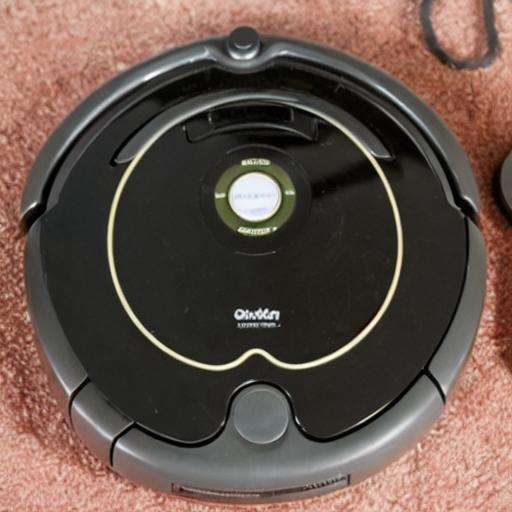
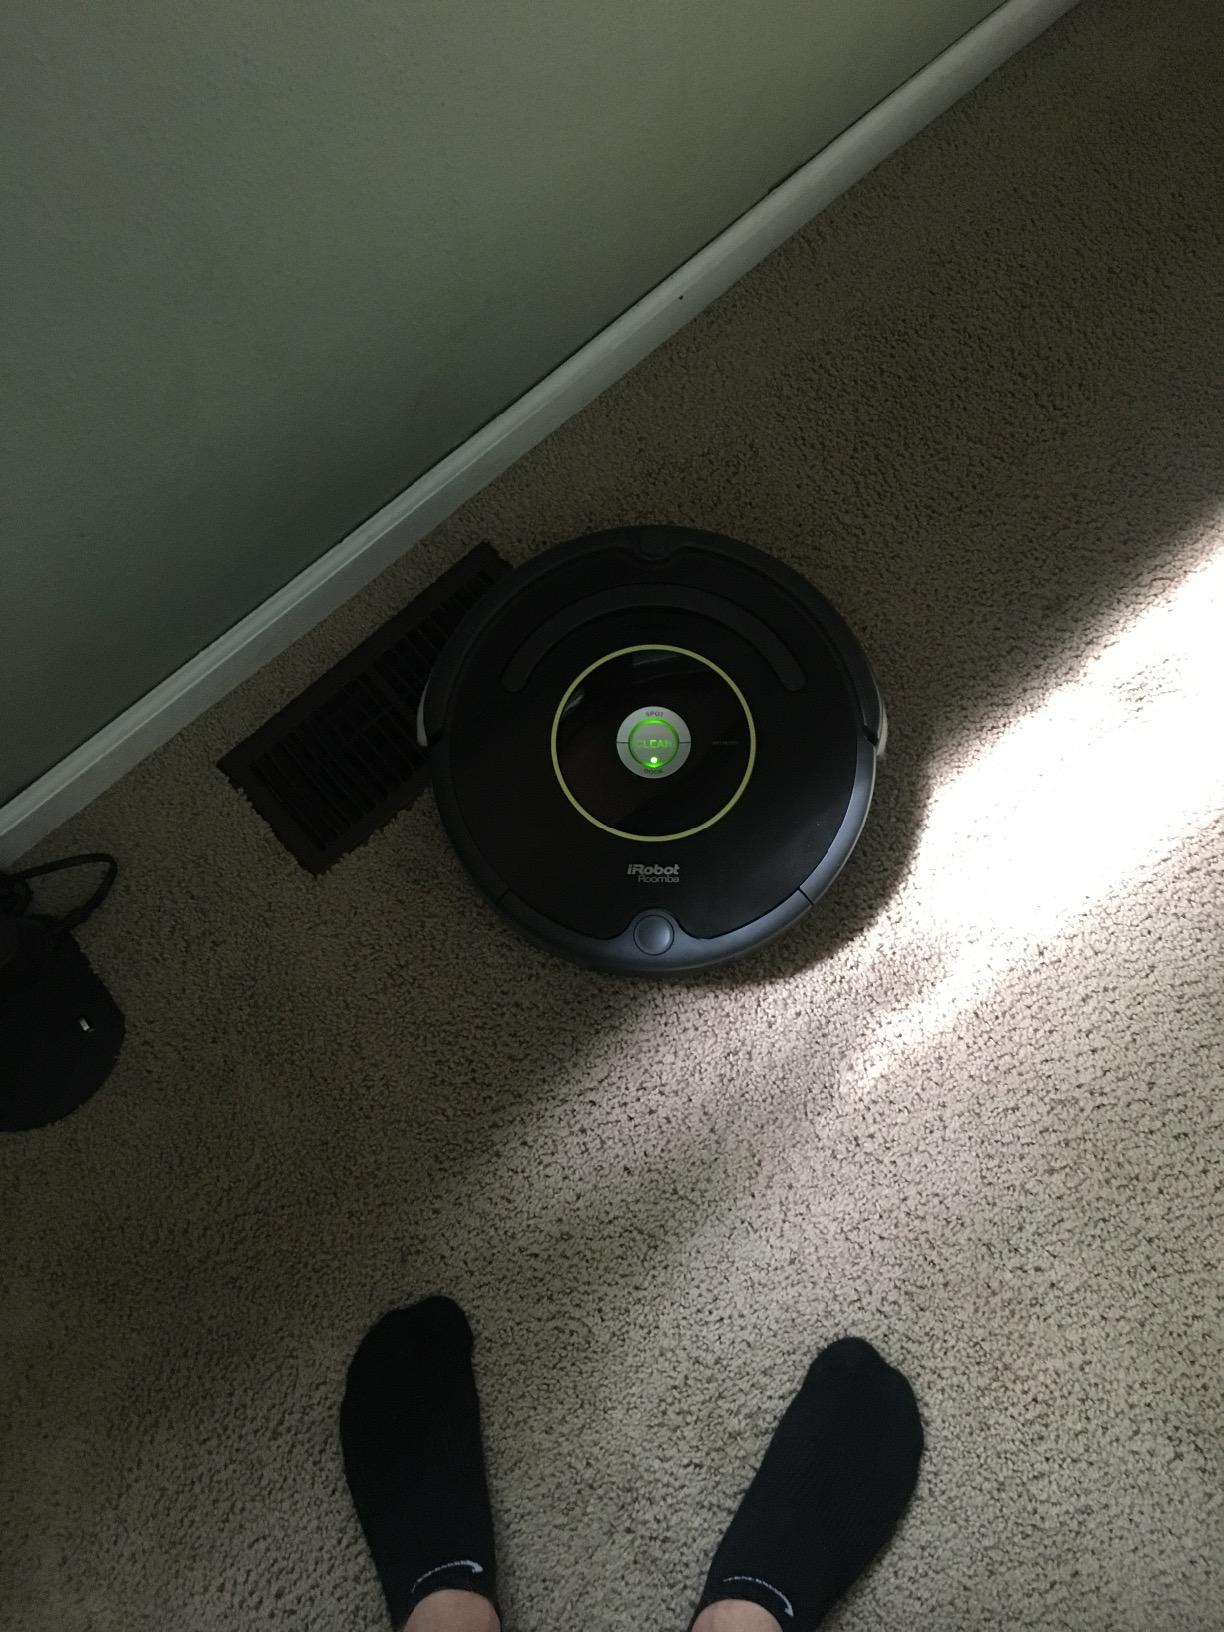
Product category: items_vacuum
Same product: no